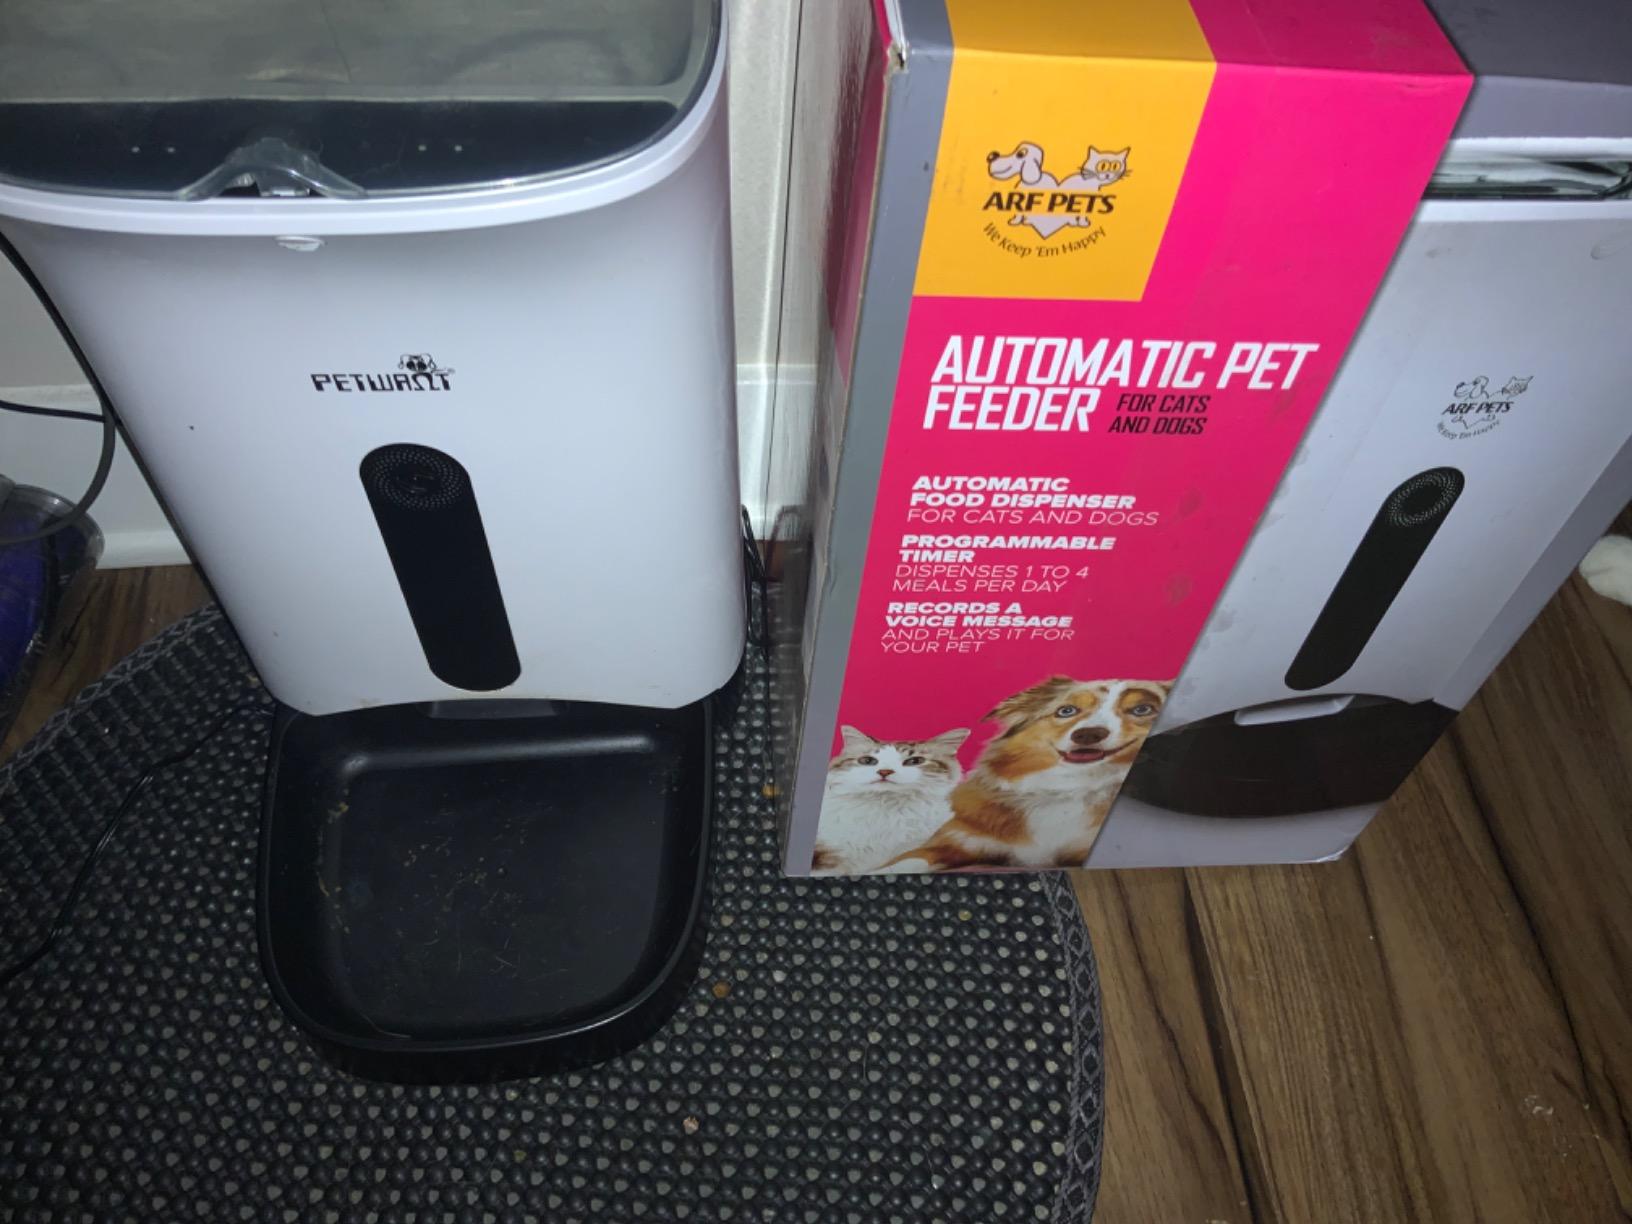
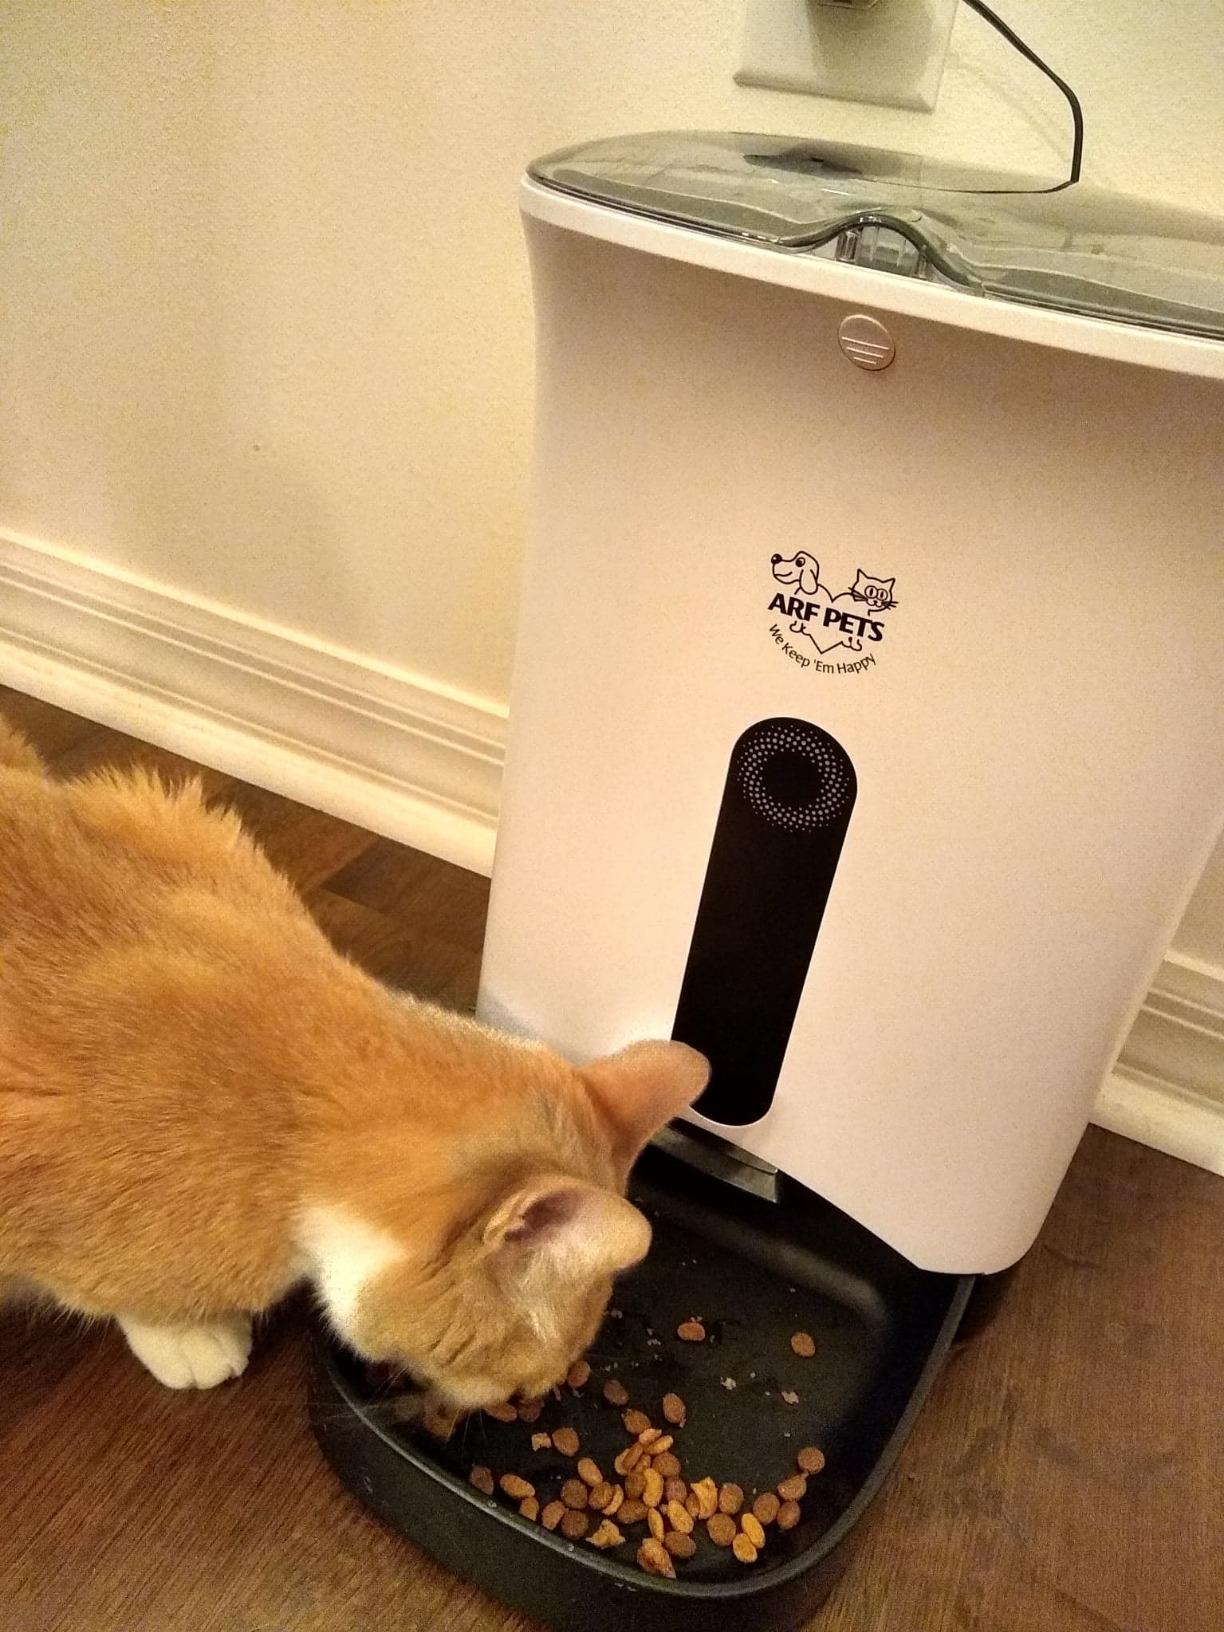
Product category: items_feeder
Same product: yes